Away (2016 film)

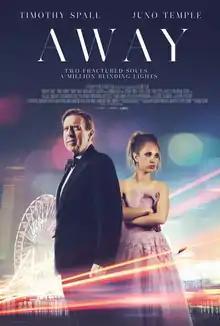
Official release poster

Away is a 2016 British drama film directed by David Blair and starring Timothy Spall and Juno Temple.